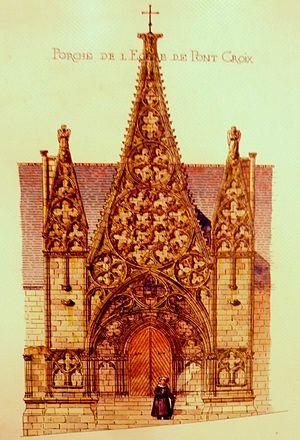
Le porche de l'église de Pont-Croix (Finistère)
Joseph Charles Chaussepied, né le 22 juin 1865 à Chantenay-sur-Loire et mort le 4 juillet 1930 à Quimper, est un architecte français qui œuvra principalement dans le département du Finistère pendant les trois premières décennies du XXᵉ siècle.
L'église Notre-Dame-de-Roscudon est une église catholique située à Pont-Croix dans le département du Finistère en France. Construite à partir du XIIIᵉ siècle par adjonctions successives, jusqu'au second quart du XVIᵉ siècle grâce au mécénat des seigneurs de Pont-Croix, puis de leurs alliés et descendants de la maison de Rosmadec, elle est un exemple du mécénat de l'aristocratie locale bretonne, et témoigne de la permanence de ce lignage noble au long des trois siècles de sa construction.